Parker House (Star City, Arkansas)

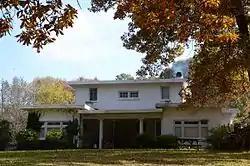

The Parker House is a historic house on United States Route 425, two miles south of Star City, Arkansas. The two story house was built in 1927 by Robert Preston Parker, and it exhibits International style with Mediterranean elements, and extremely unusual styling for a rural setting in southeastern Arkansas. Parker, its builder and first occupant, was a civil engineer with extensive railroad experience. He was responsible for surveying Star City and naming most of its streets, as well as designing a number of other local buildings.